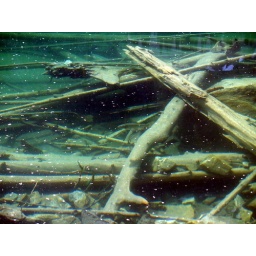
fish in water